Indiana Railroad

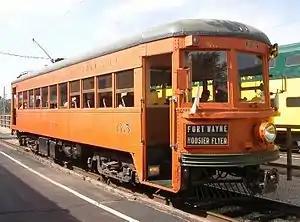
Car number 65, now preserved at the Illinois Railway Museum, was built for IR by Pullman in 1931.

IR purchased two series of modern interurban cars during its life, and it was the first series — the famed Indiana Railroad High-Speeds — that always symbolized the railroad. When IR was created, its owners knew that they would have to modernize their fleet of interurban cars if they hoped to prevent further erosion of their ridership. In 1930 and 1931, IR designed a series of lightweight, low center of gravity, high-speed interurban cars that could operate quickly and economically on the far-flung IR network. The new cars owed much to the Cincinnati and Lake Erie lightweight cars built a year before. They were single-ended, low-floor cars designed for operation by a single man and were built largely of aluminum to save weight and, therefore, require less power to operate. The biggest difference from the C&LE cars was in the trucks: whereas the C&LE cars had smaller arch-bar trucks, the IR cars were designed with heavy Commonwealth cast steel trucks designed specifically for high-speed service and to cope with poor light rail track.